George Drewry

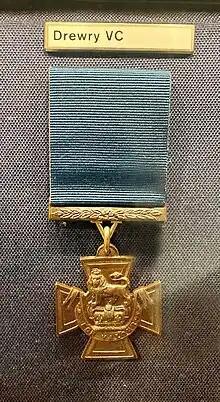
Victoria Cross awarded to Midshipman George Drewry on display in the Lord Ashcroft Exhibition of the Imperial War Museum, London

His Victoria Cross is displayed at the Imperial War Museum, London, England.